Fiona Culley

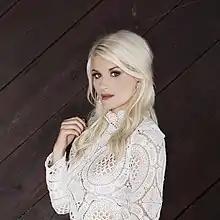

Fiona Culley is a British country music singer-songwriter currently residing in Nashville, Tennessee, United States. Culley has released one single, "Anywhere with You", on Marro Records.